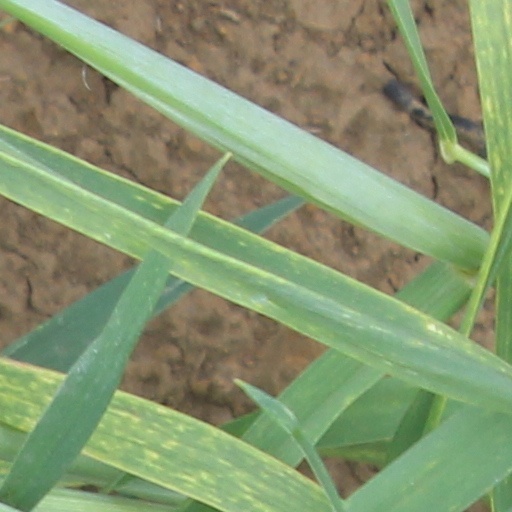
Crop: wheat